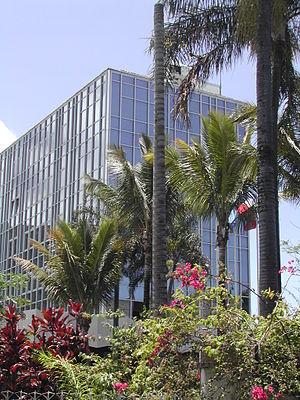
La Source est un quartier situé à la limite sud centre ville historique de Saint-Denis sur l'île de La Réunion. Aujourd'hui totalement intégré au tissu urbain, La Source était à l'origine un site naturel en périphérie de l'hypercentre colonial. Le quartier fut peuplé en premier lieu par des esclaves puis par des engagés. Le quartier a connu son âge d'or au cours du XIXᵉ siècle avant de subir un lent déclin, comportant quelques bidonvilles jusqu'au milieu du XXᵉ siècle. Au XXIᵉ siècle, La Source est un quartier moderne, bien desservi par les transports en commun et bénéficie de nombreux services. Sa population dépasse les 4 000 habitants.
La Réunion est une île de l'Ouest de l'océan Indien dans l'hémisphère sud ainsi qu'un département d'outre-mer français.
Le conseil départemental de La Réunion est l'assemblée délibérante du département français d'outre-mer de La Réunion. Il est composé de 50 conseillers.